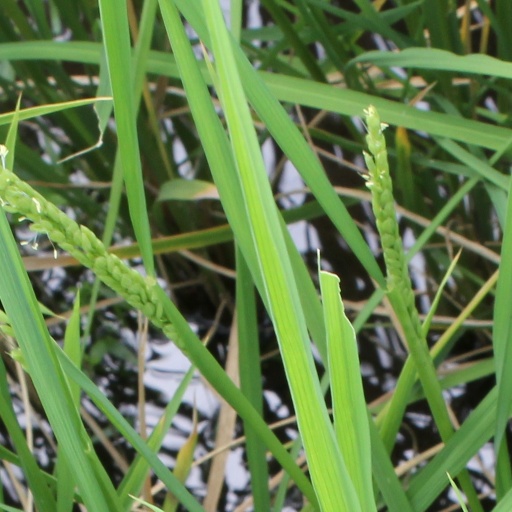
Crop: rice